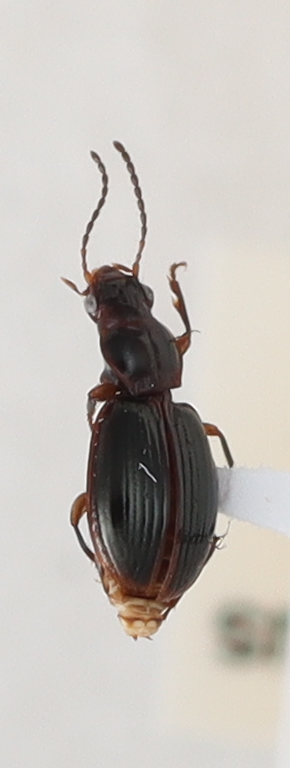
Scientific name: Mecyclothorax konanus
Plot: 6
Trap: S
Collected: 20210615